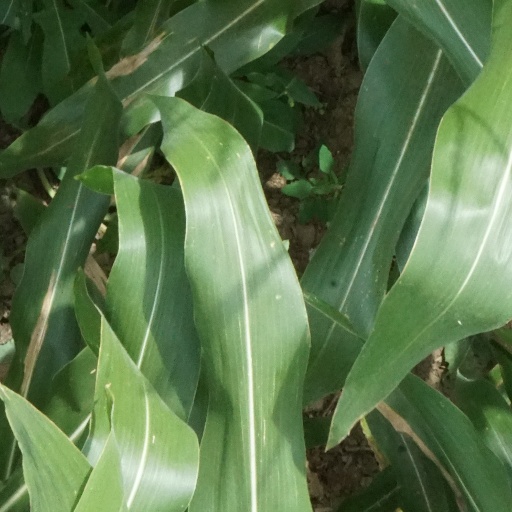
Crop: maize; corn